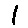
Label: 1